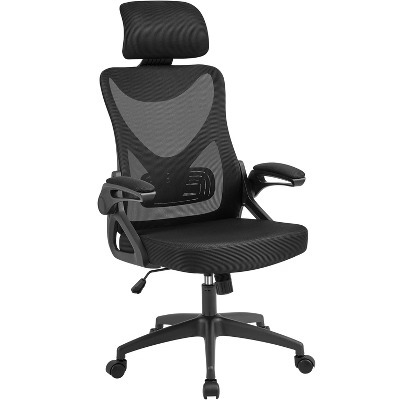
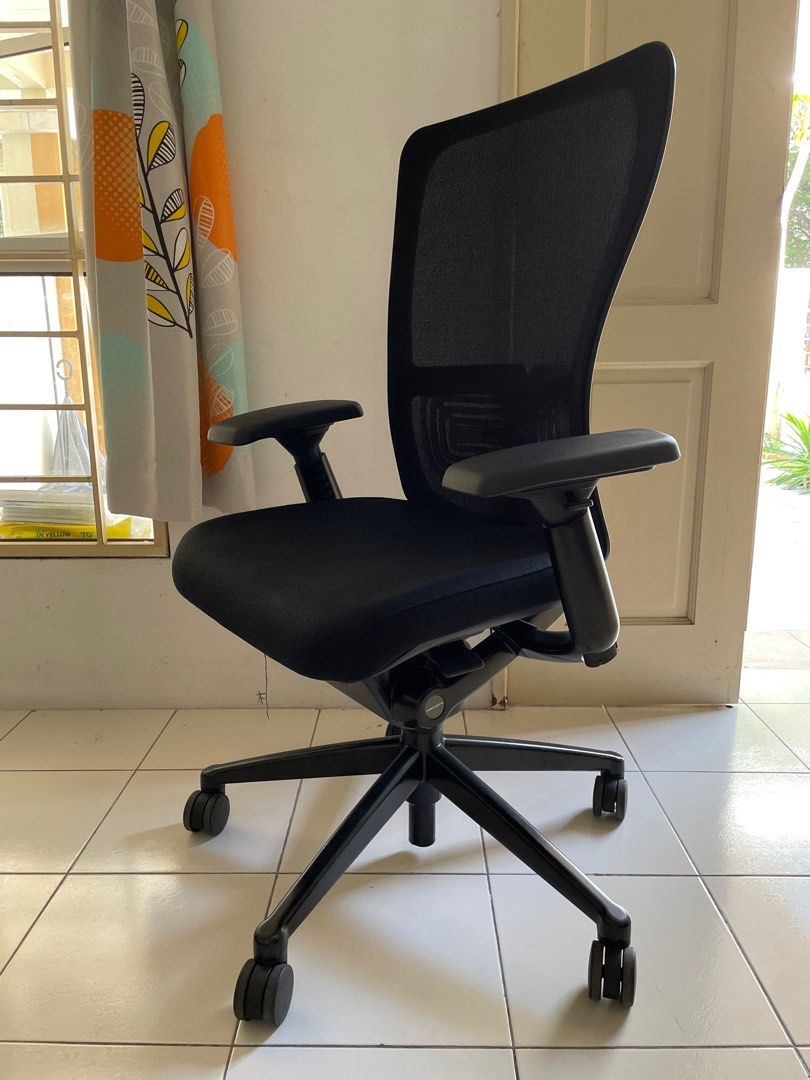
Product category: items_chair
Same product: no